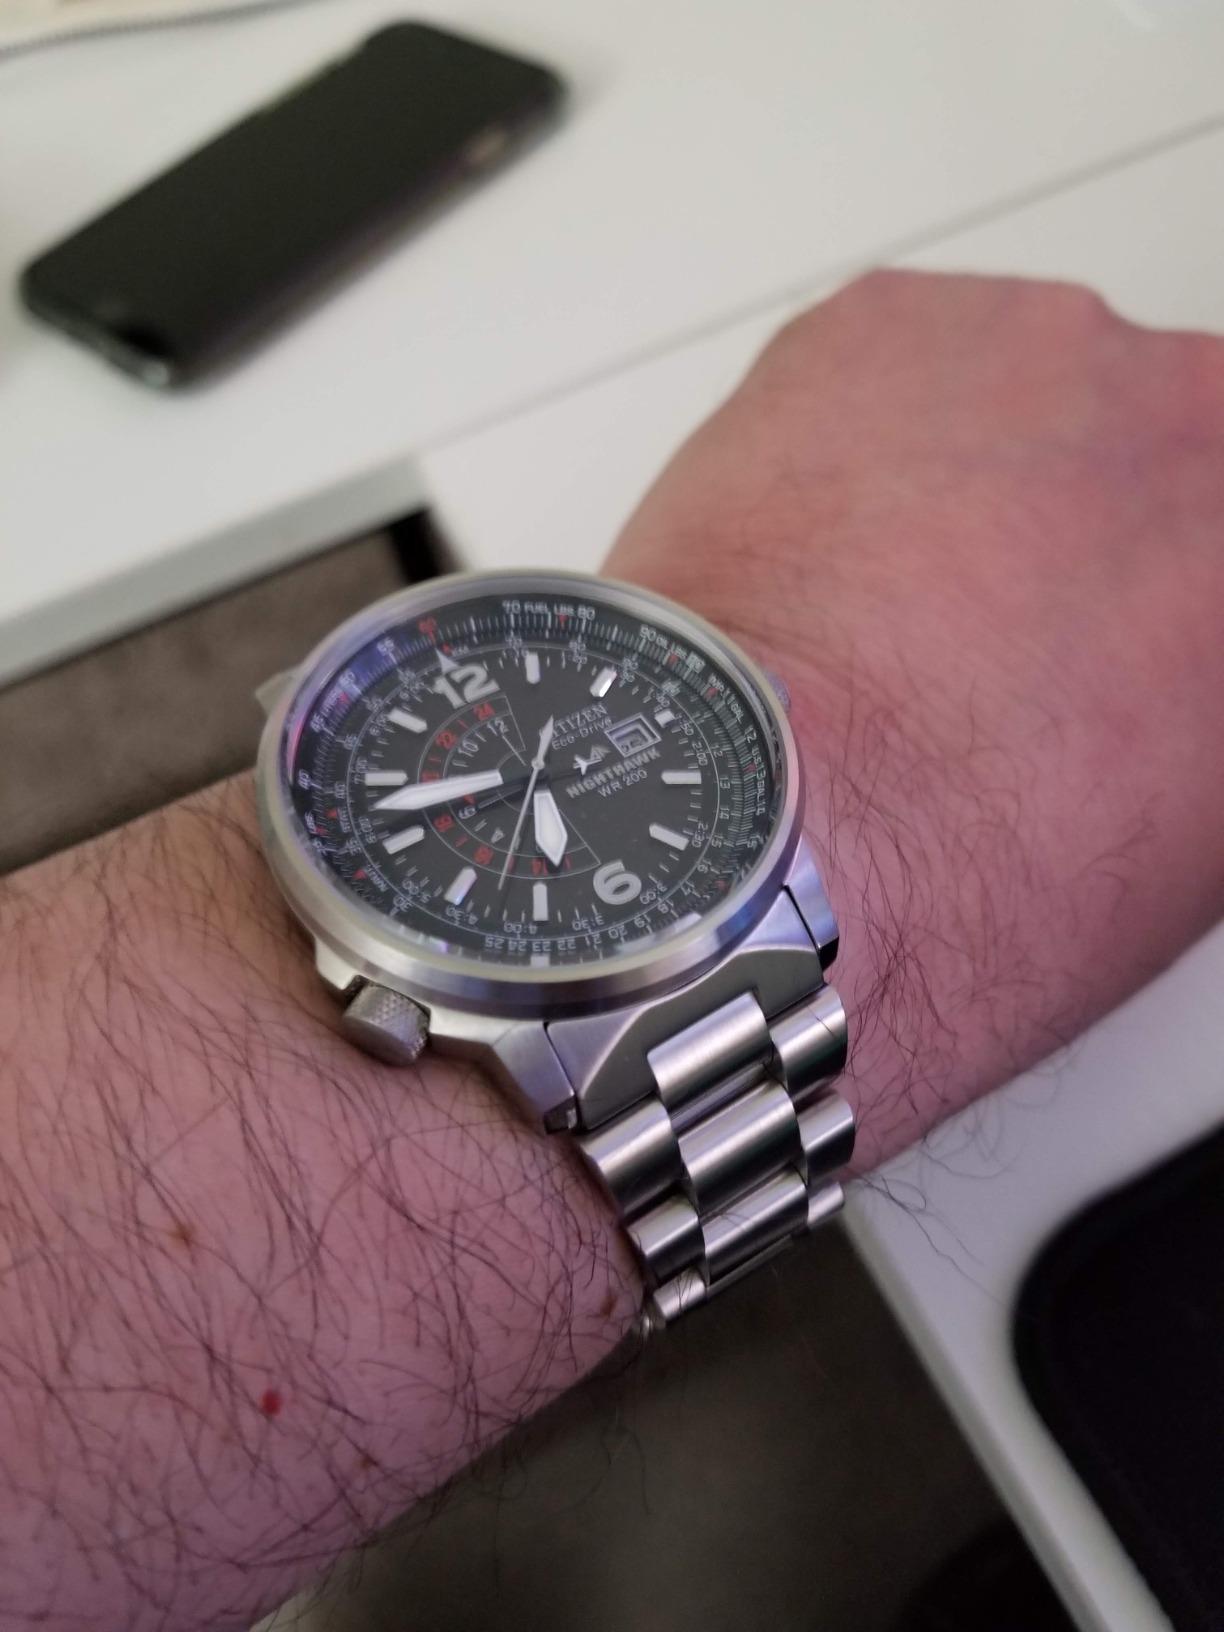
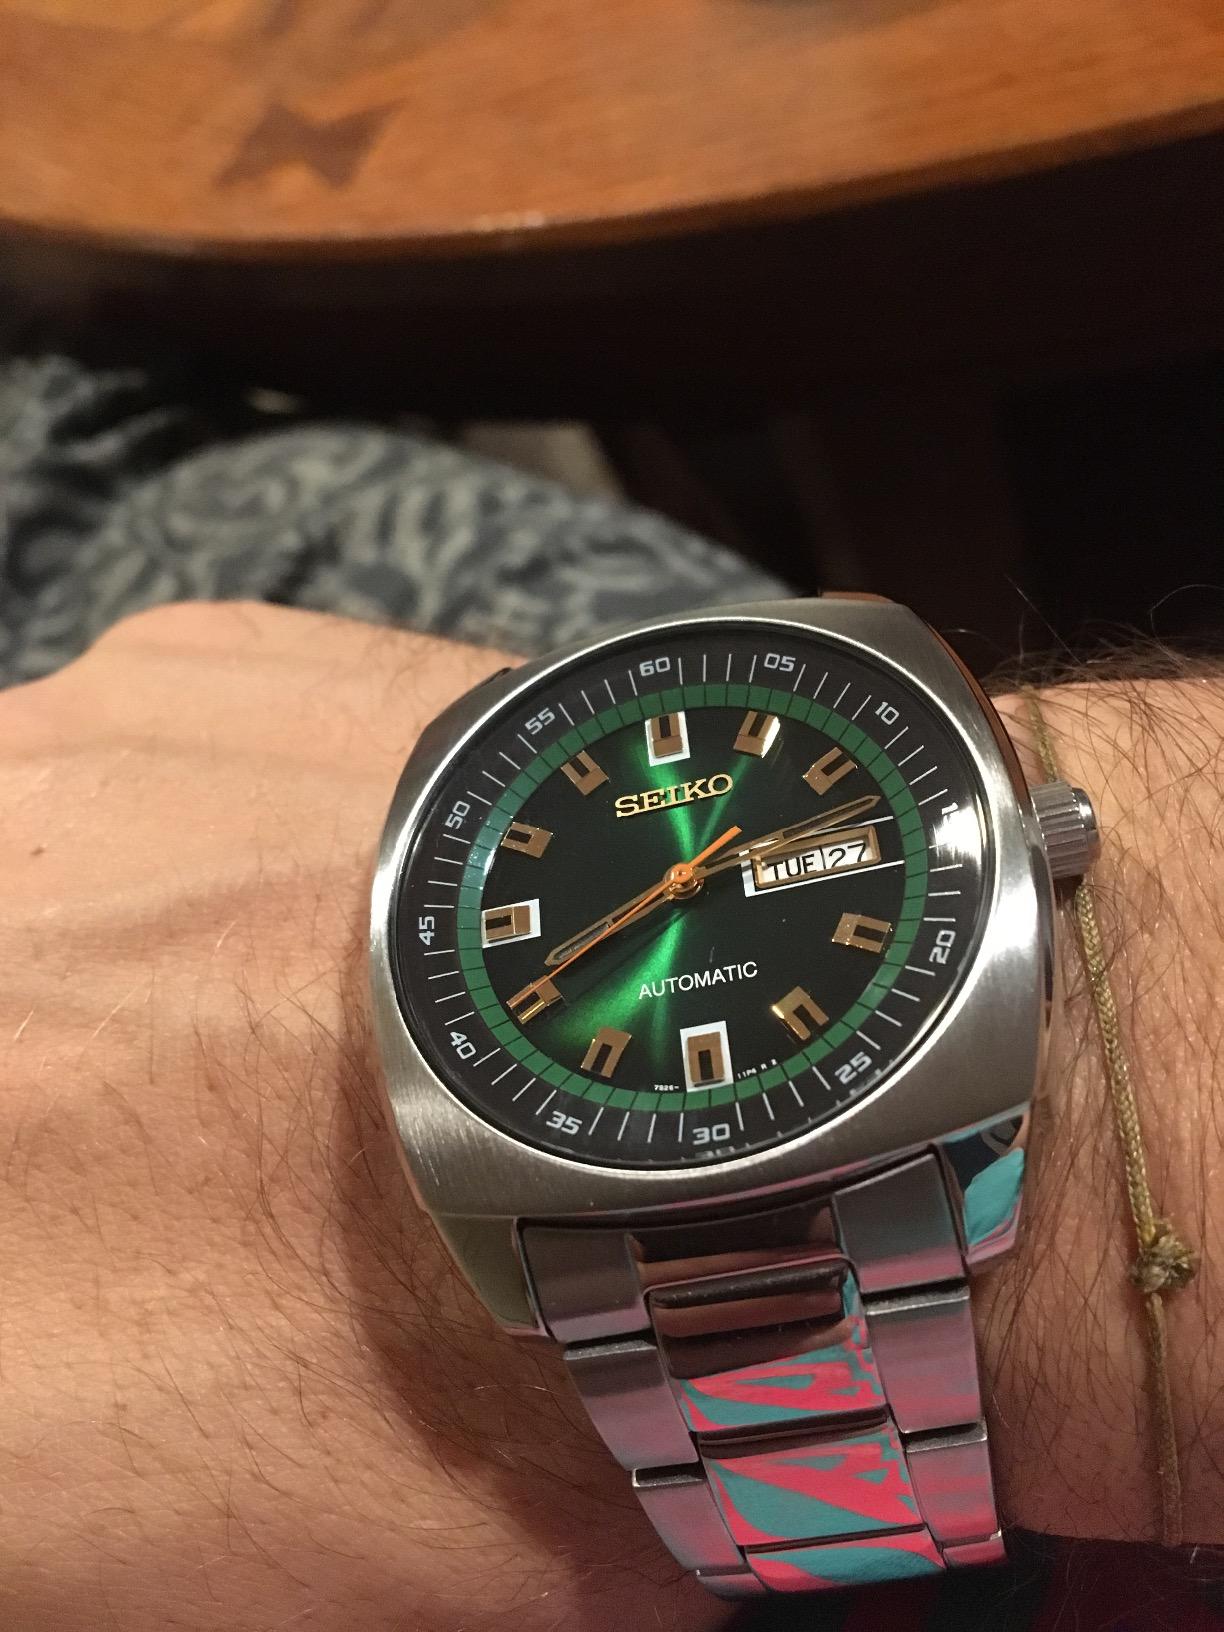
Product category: accessories_watch
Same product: no